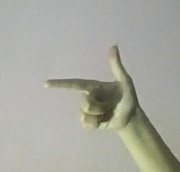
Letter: yaa